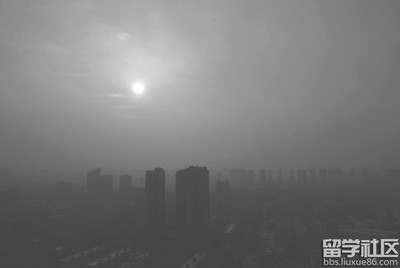
Weather: foggy or hazy